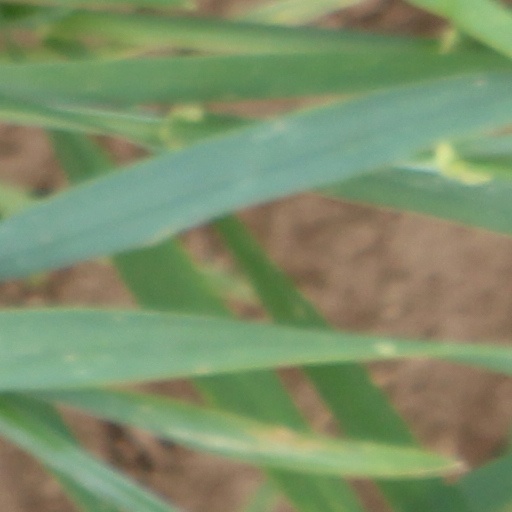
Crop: wheat